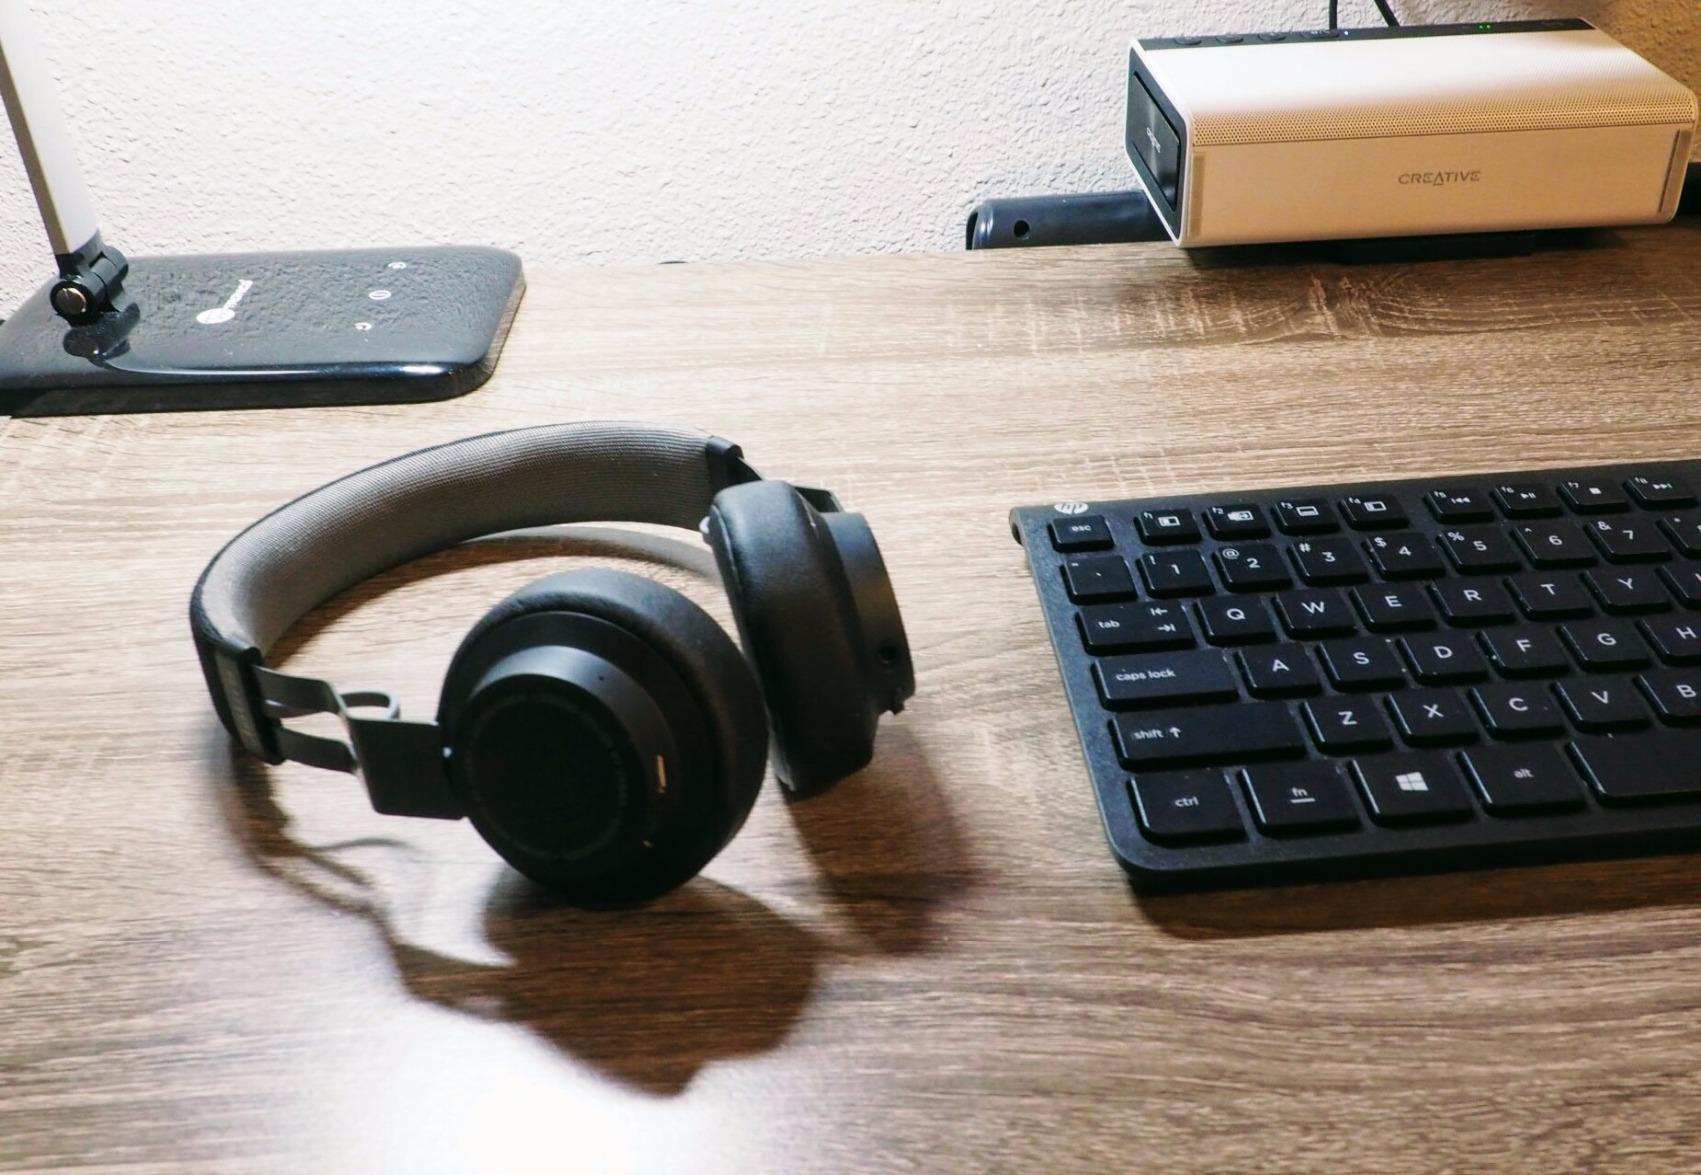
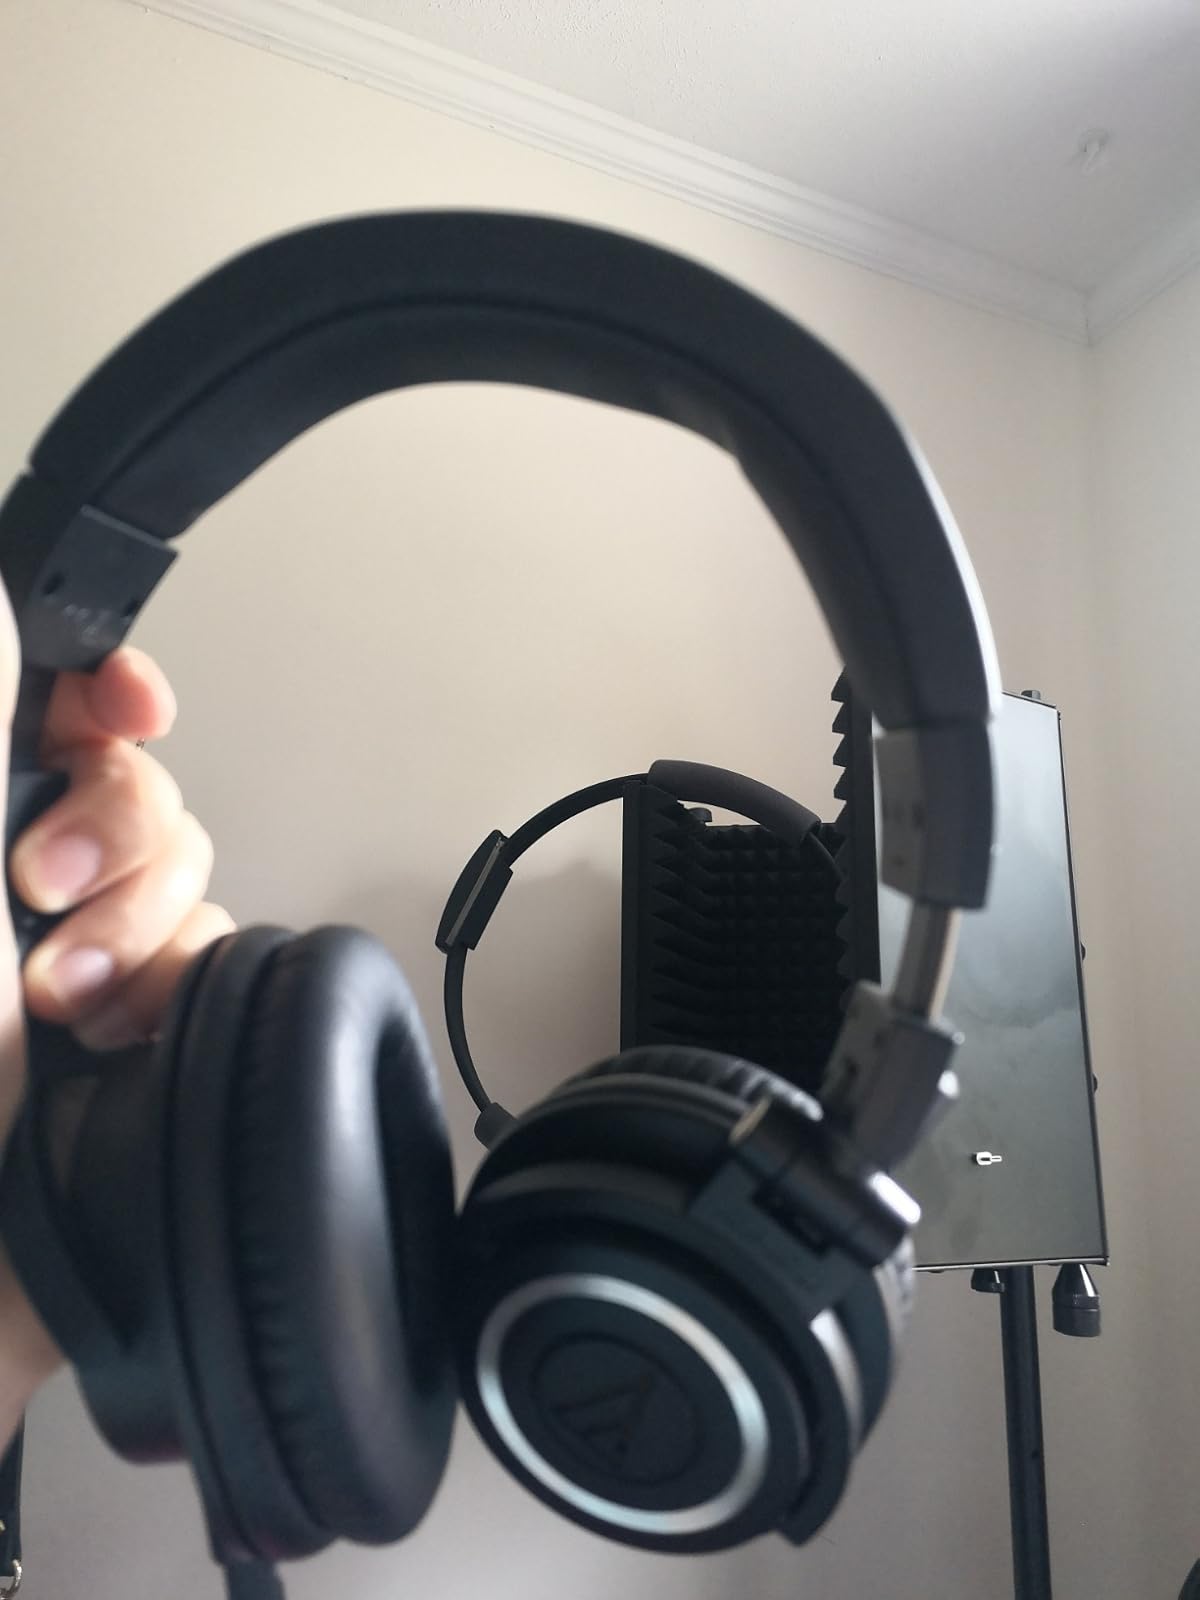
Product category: headphones
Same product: no